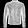
Label: Coat